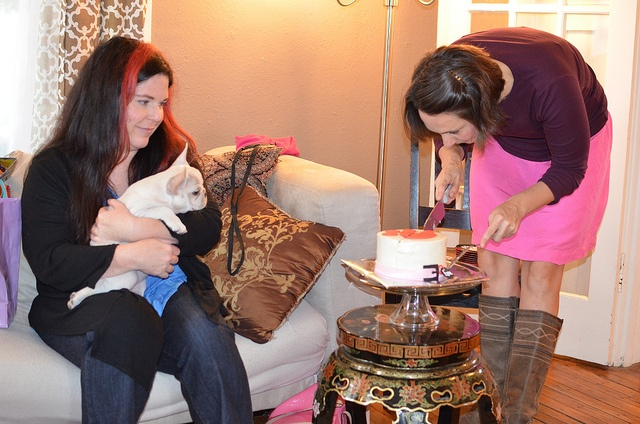
A woman is holding a cat and another woman is cutting a cake in the living room.
A woman sitting on a couch holding a cat another woman bending over to cut a cake.
One woman on a couch holding a dog and another cutting a cake.
A woman sitting on a couch holding a dog while another woman stands over a cake she is cutting.
Woman carves a cake while another woman holds a small dog.